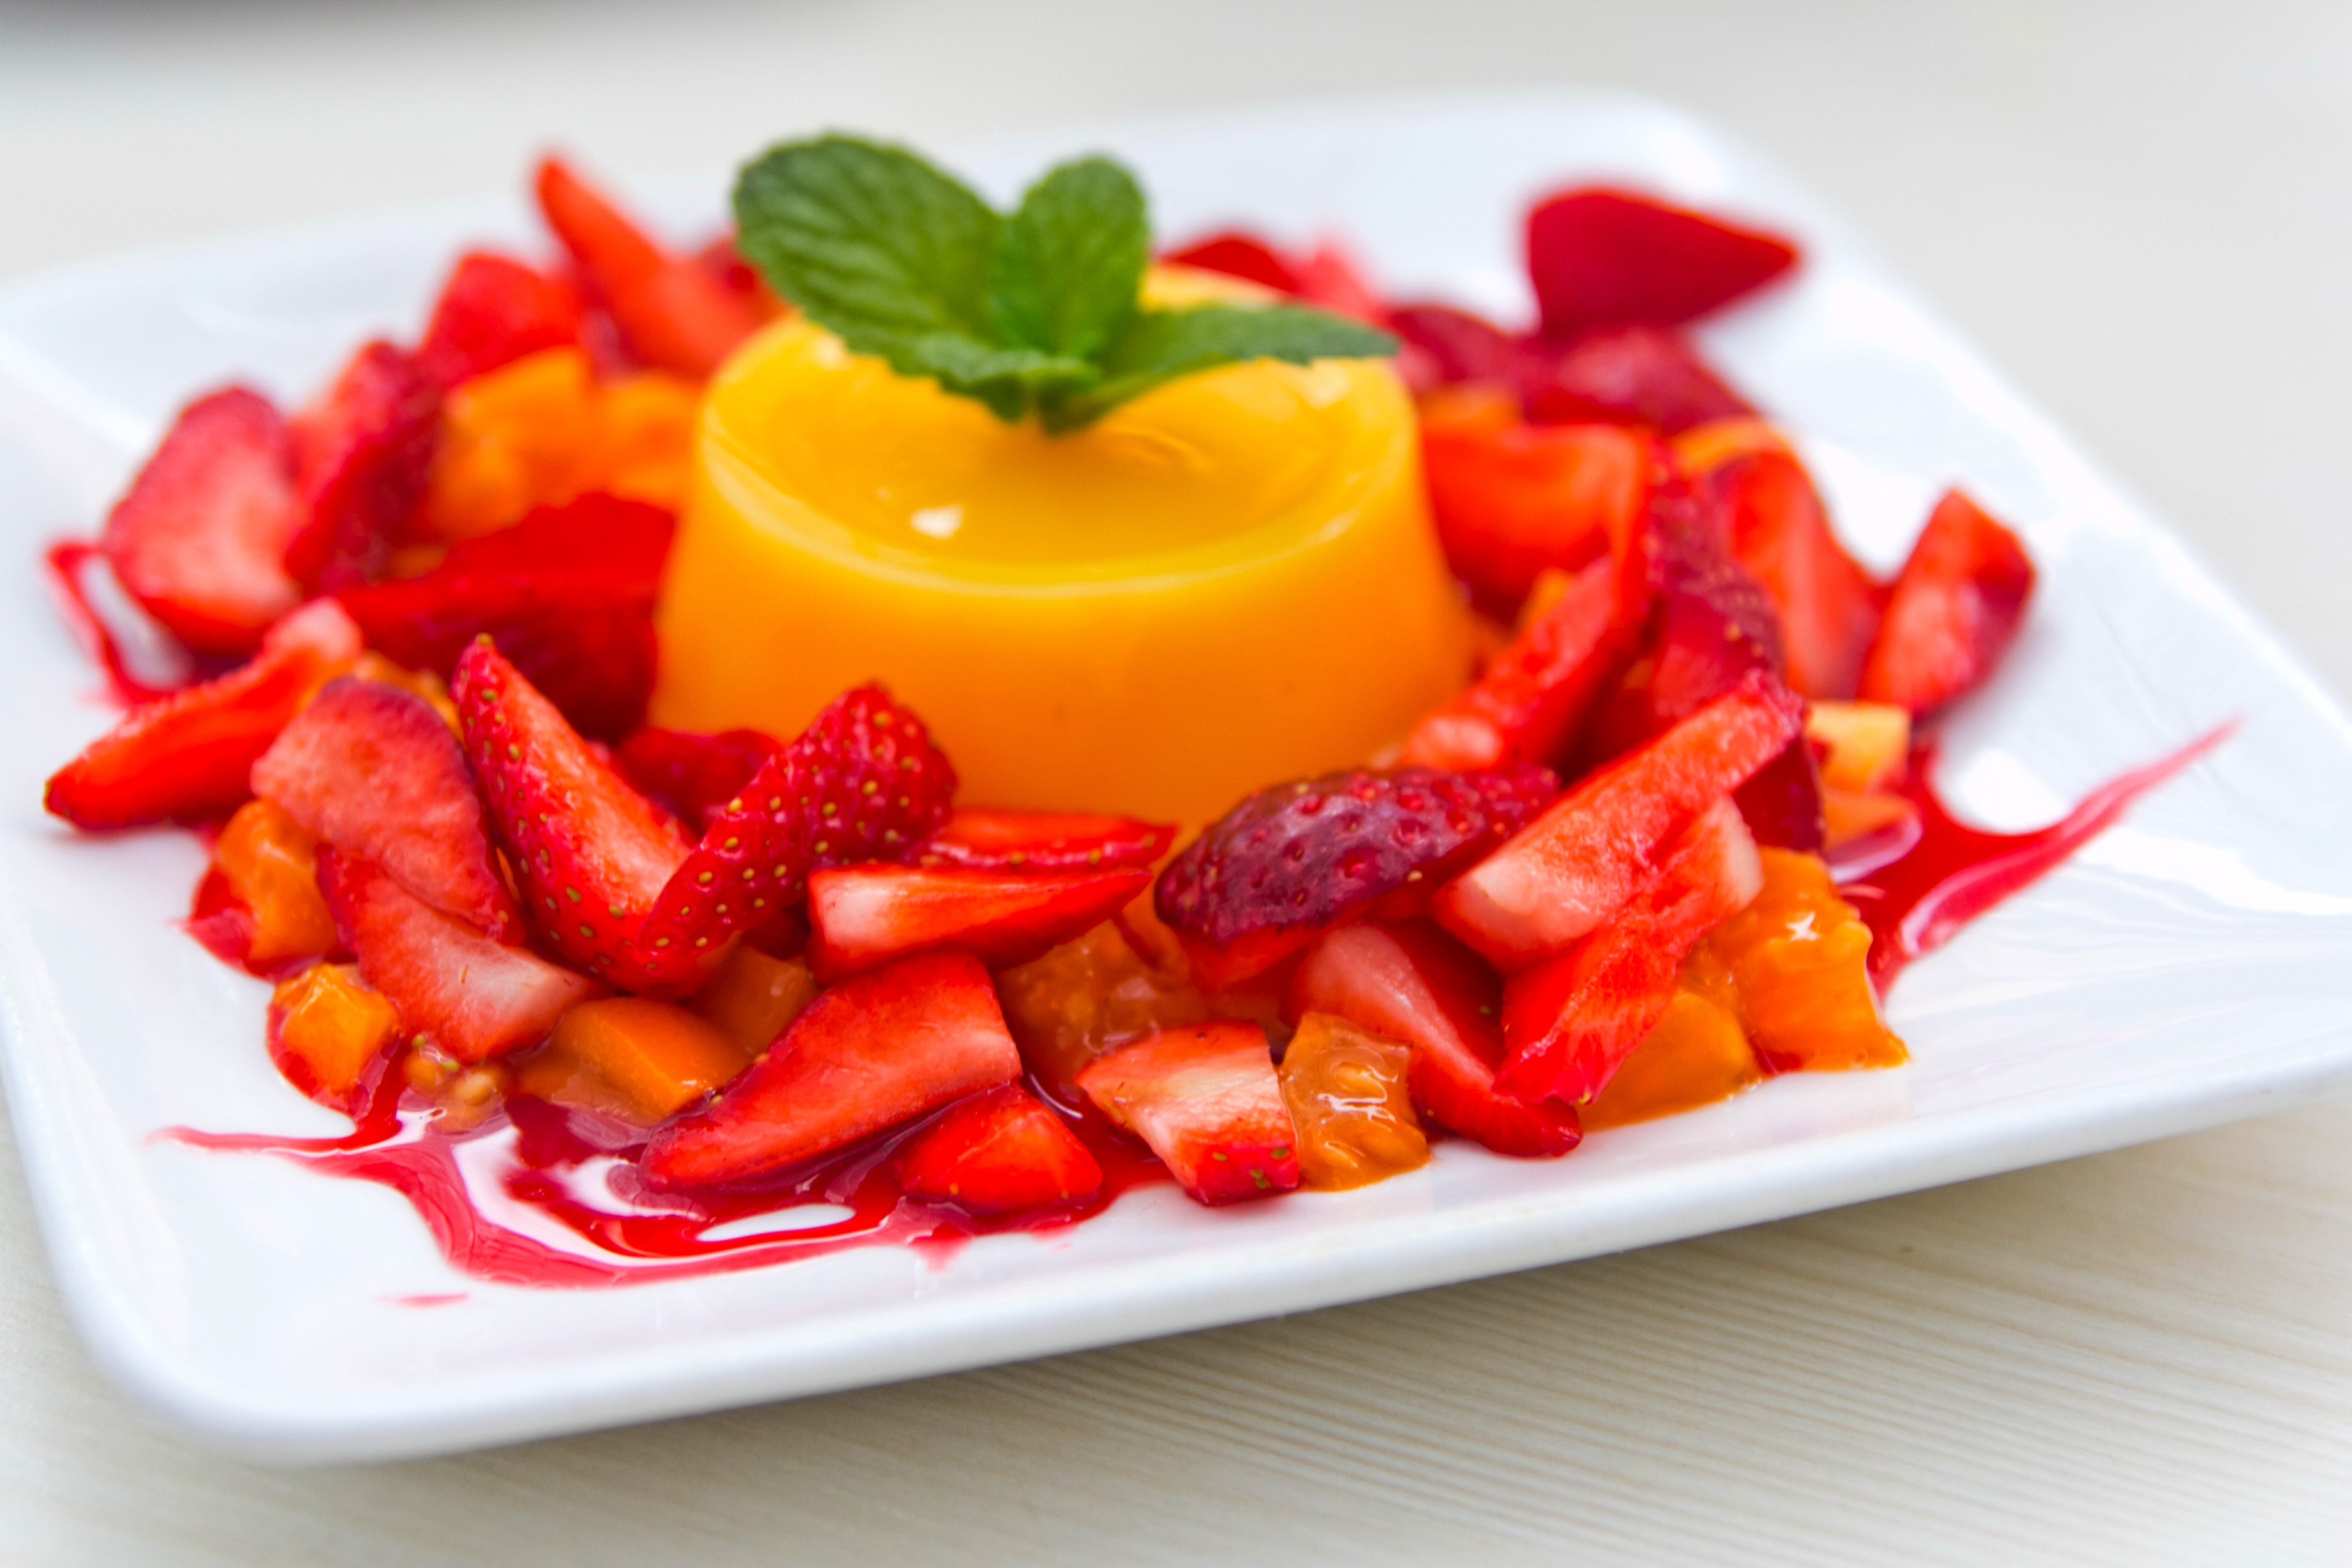
plant, fruit, sweet, dish, meal, food, salad, produce, vegetable, breakfast, snack, dessert, cuisine, cake, strawberry, tasty, pudding, flowering plant, land plant, peperoncini